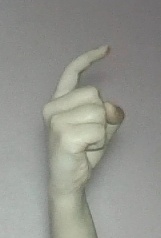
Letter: ra